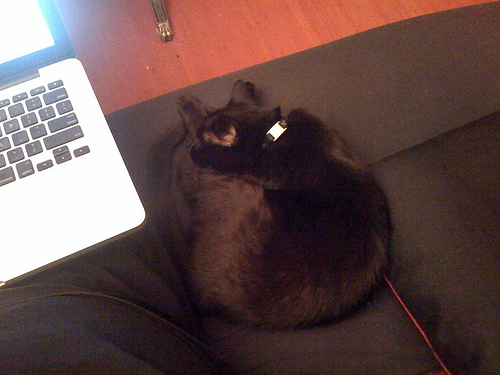
user: Given an image and a question. Answer the question in a short answer. Question: What type of laptop is that? Short Answer:
assistant: macbook